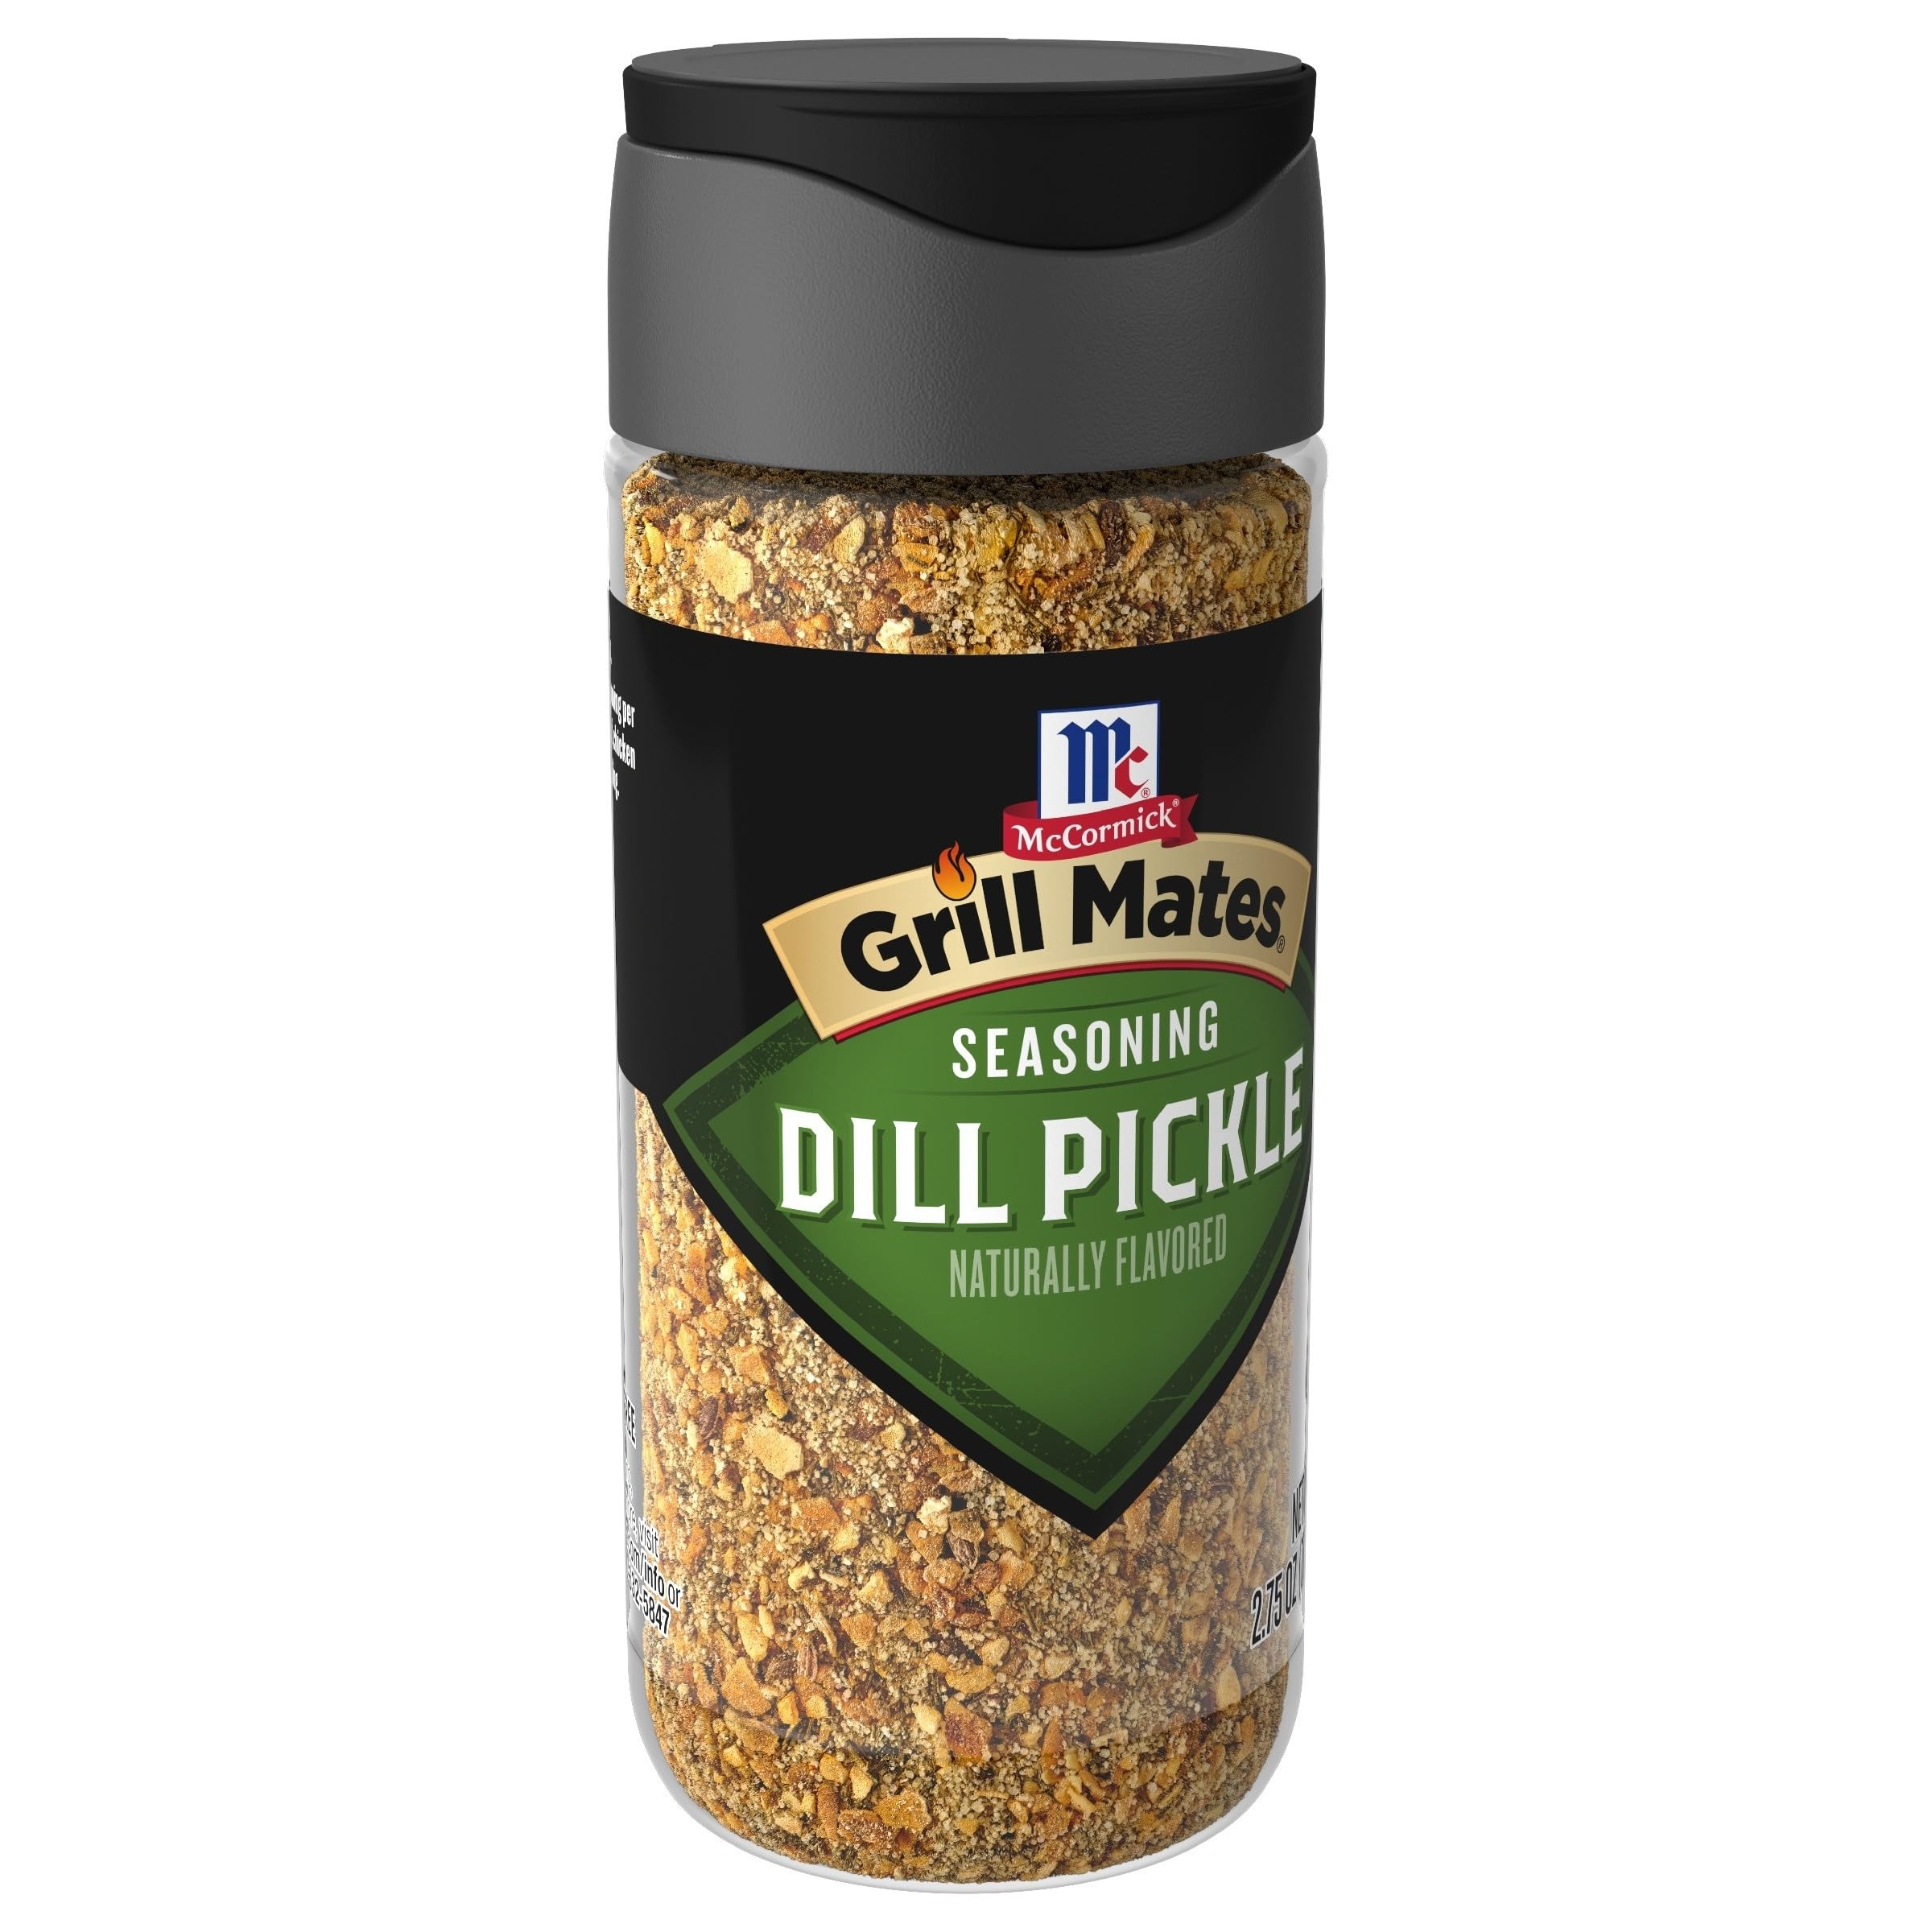
Item Name: McCormick Grill Mates Dill Pickle Seasoning, 2.75 oz
Bullet Point 1: Savory & herby seasoning from McCormick Grill Mates that’s perfect for flavorful burgers
Bullet Point 2: A blend of onion, garlic and spices, including dill seed and black pepper
Bullet Point 3: Pickle is an on-trend flavor in seasonings, snacks, dips and condiments
Bullet Point 4: Shake 1 tbsp. Seasoning per 1 lb. ground beef, chicken or pork
Bullet Point 5: Great also in dips, egg or potato salad, or over popcorn
Value: 2.75
Unit: Ounce

Price: 2